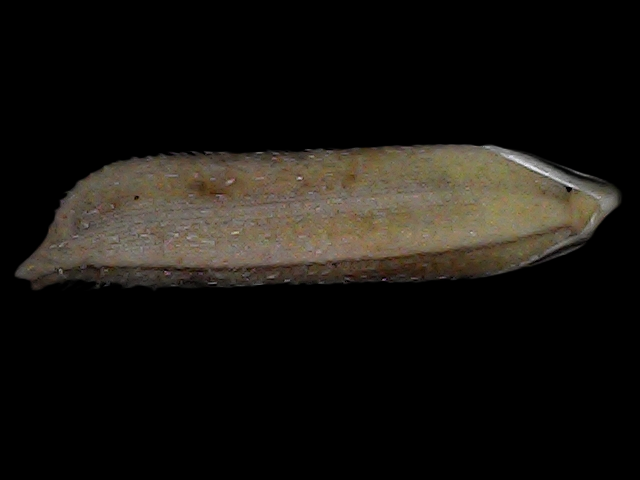
Rice variety: Bd87